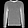
Label: Pullover